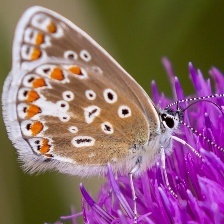
Species: BROWN ARGUS
Butterfly family (ImageNet category): lycaenid_butterfly